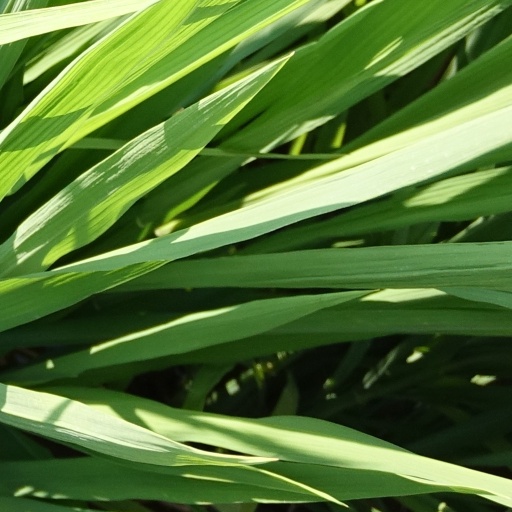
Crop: rice